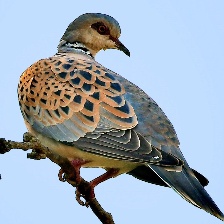
Species: EUROPEAN TURTLE DOVE
Scientific name: STREPTOPELIA TURTUR